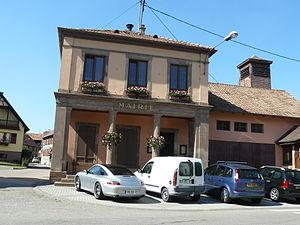
Mairie de Zellwiller
Zellwiller est une commune française située dans le département du Bas-Rhin, en région Grand Est.